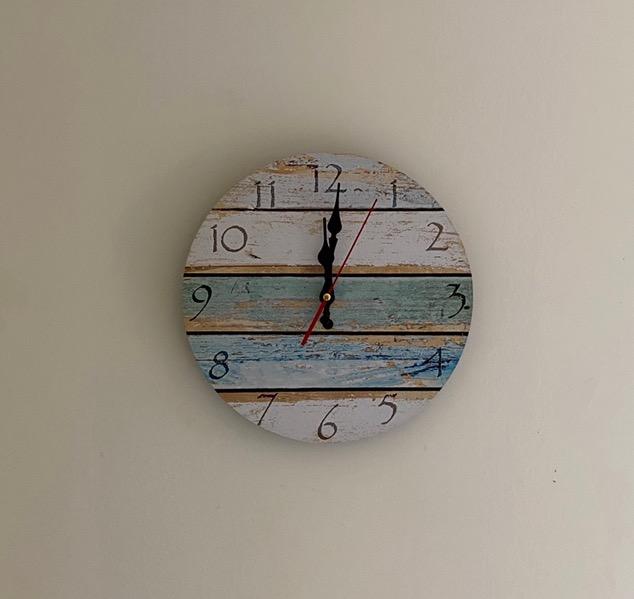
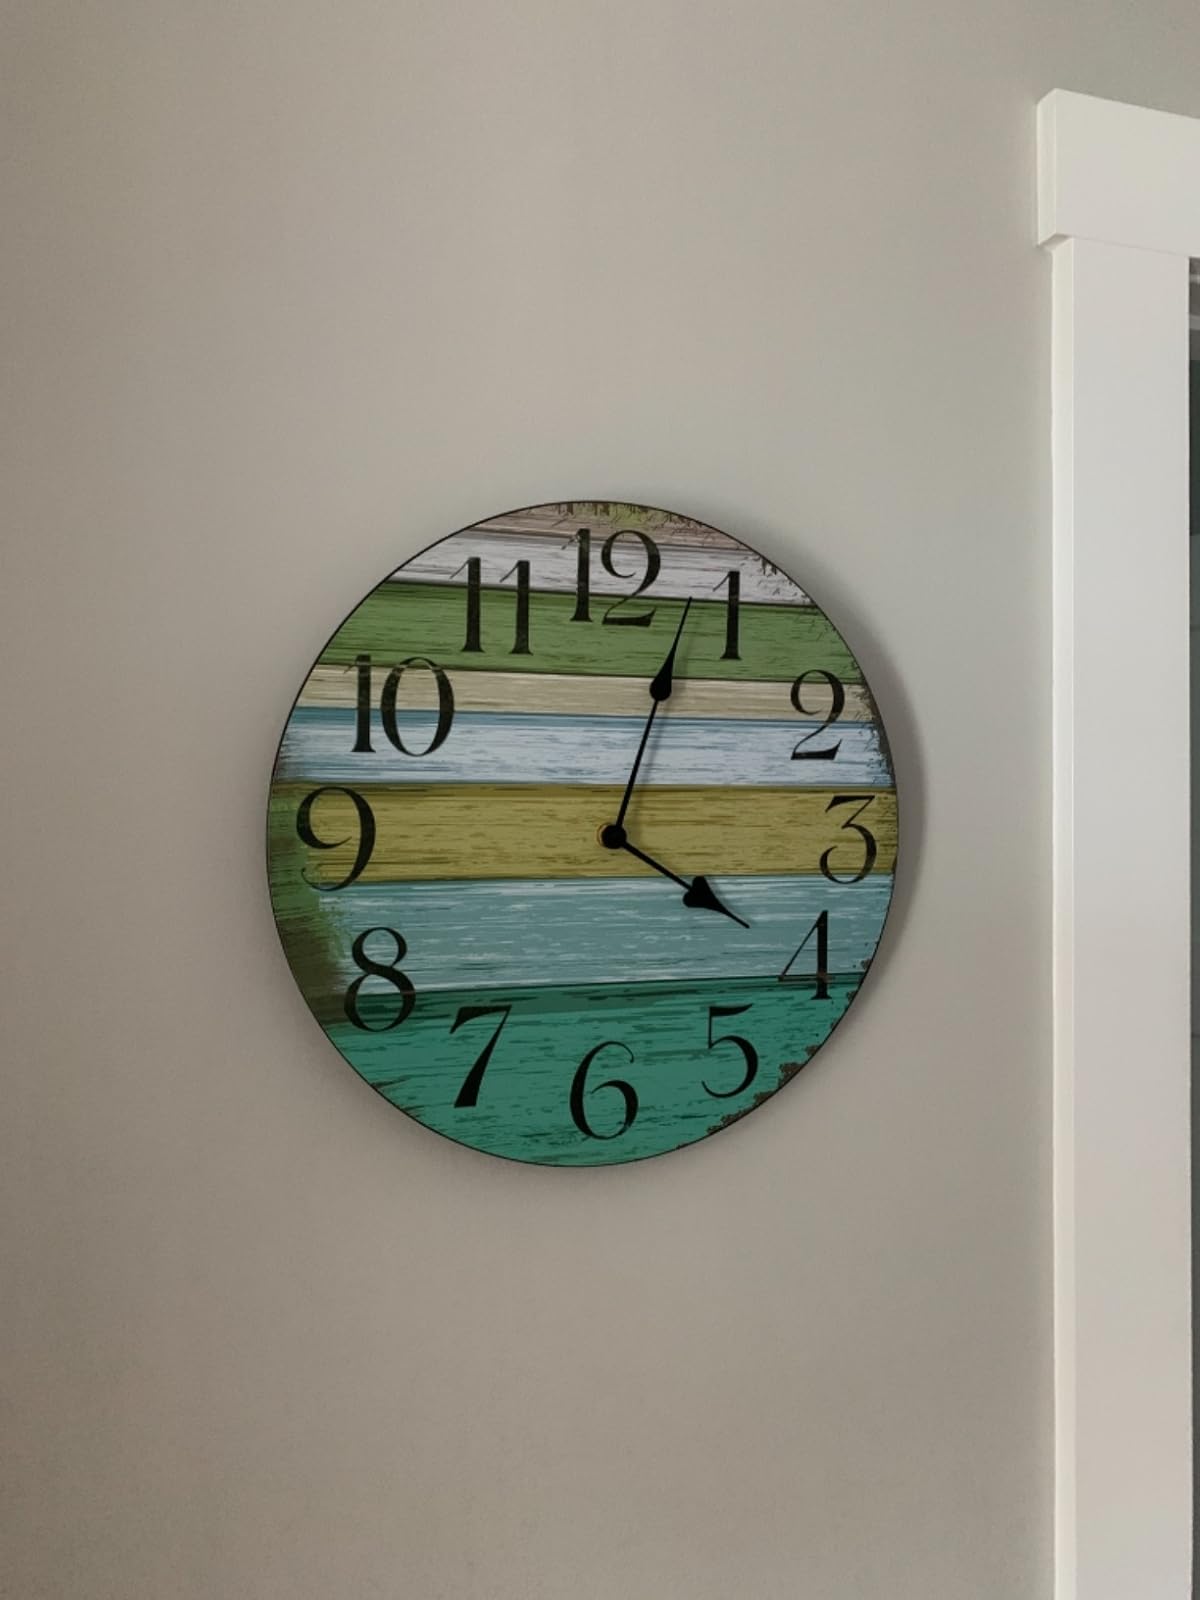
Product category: clock
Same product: no